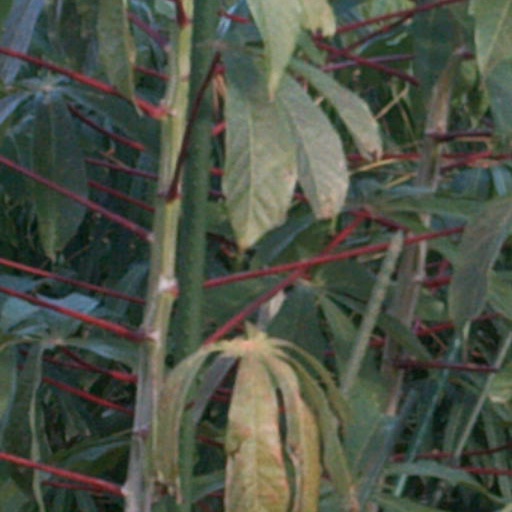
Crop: cassava